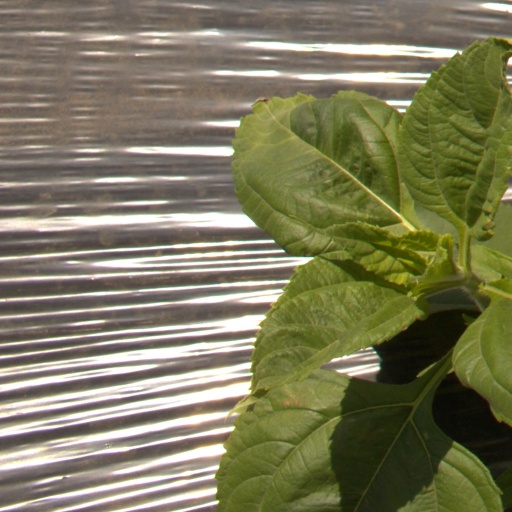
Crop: Jerusalem artichoke